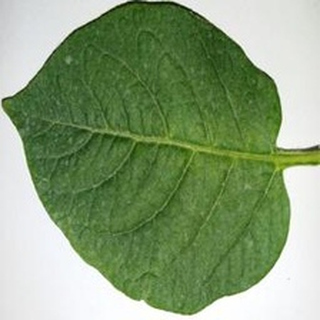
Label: healthy_potato